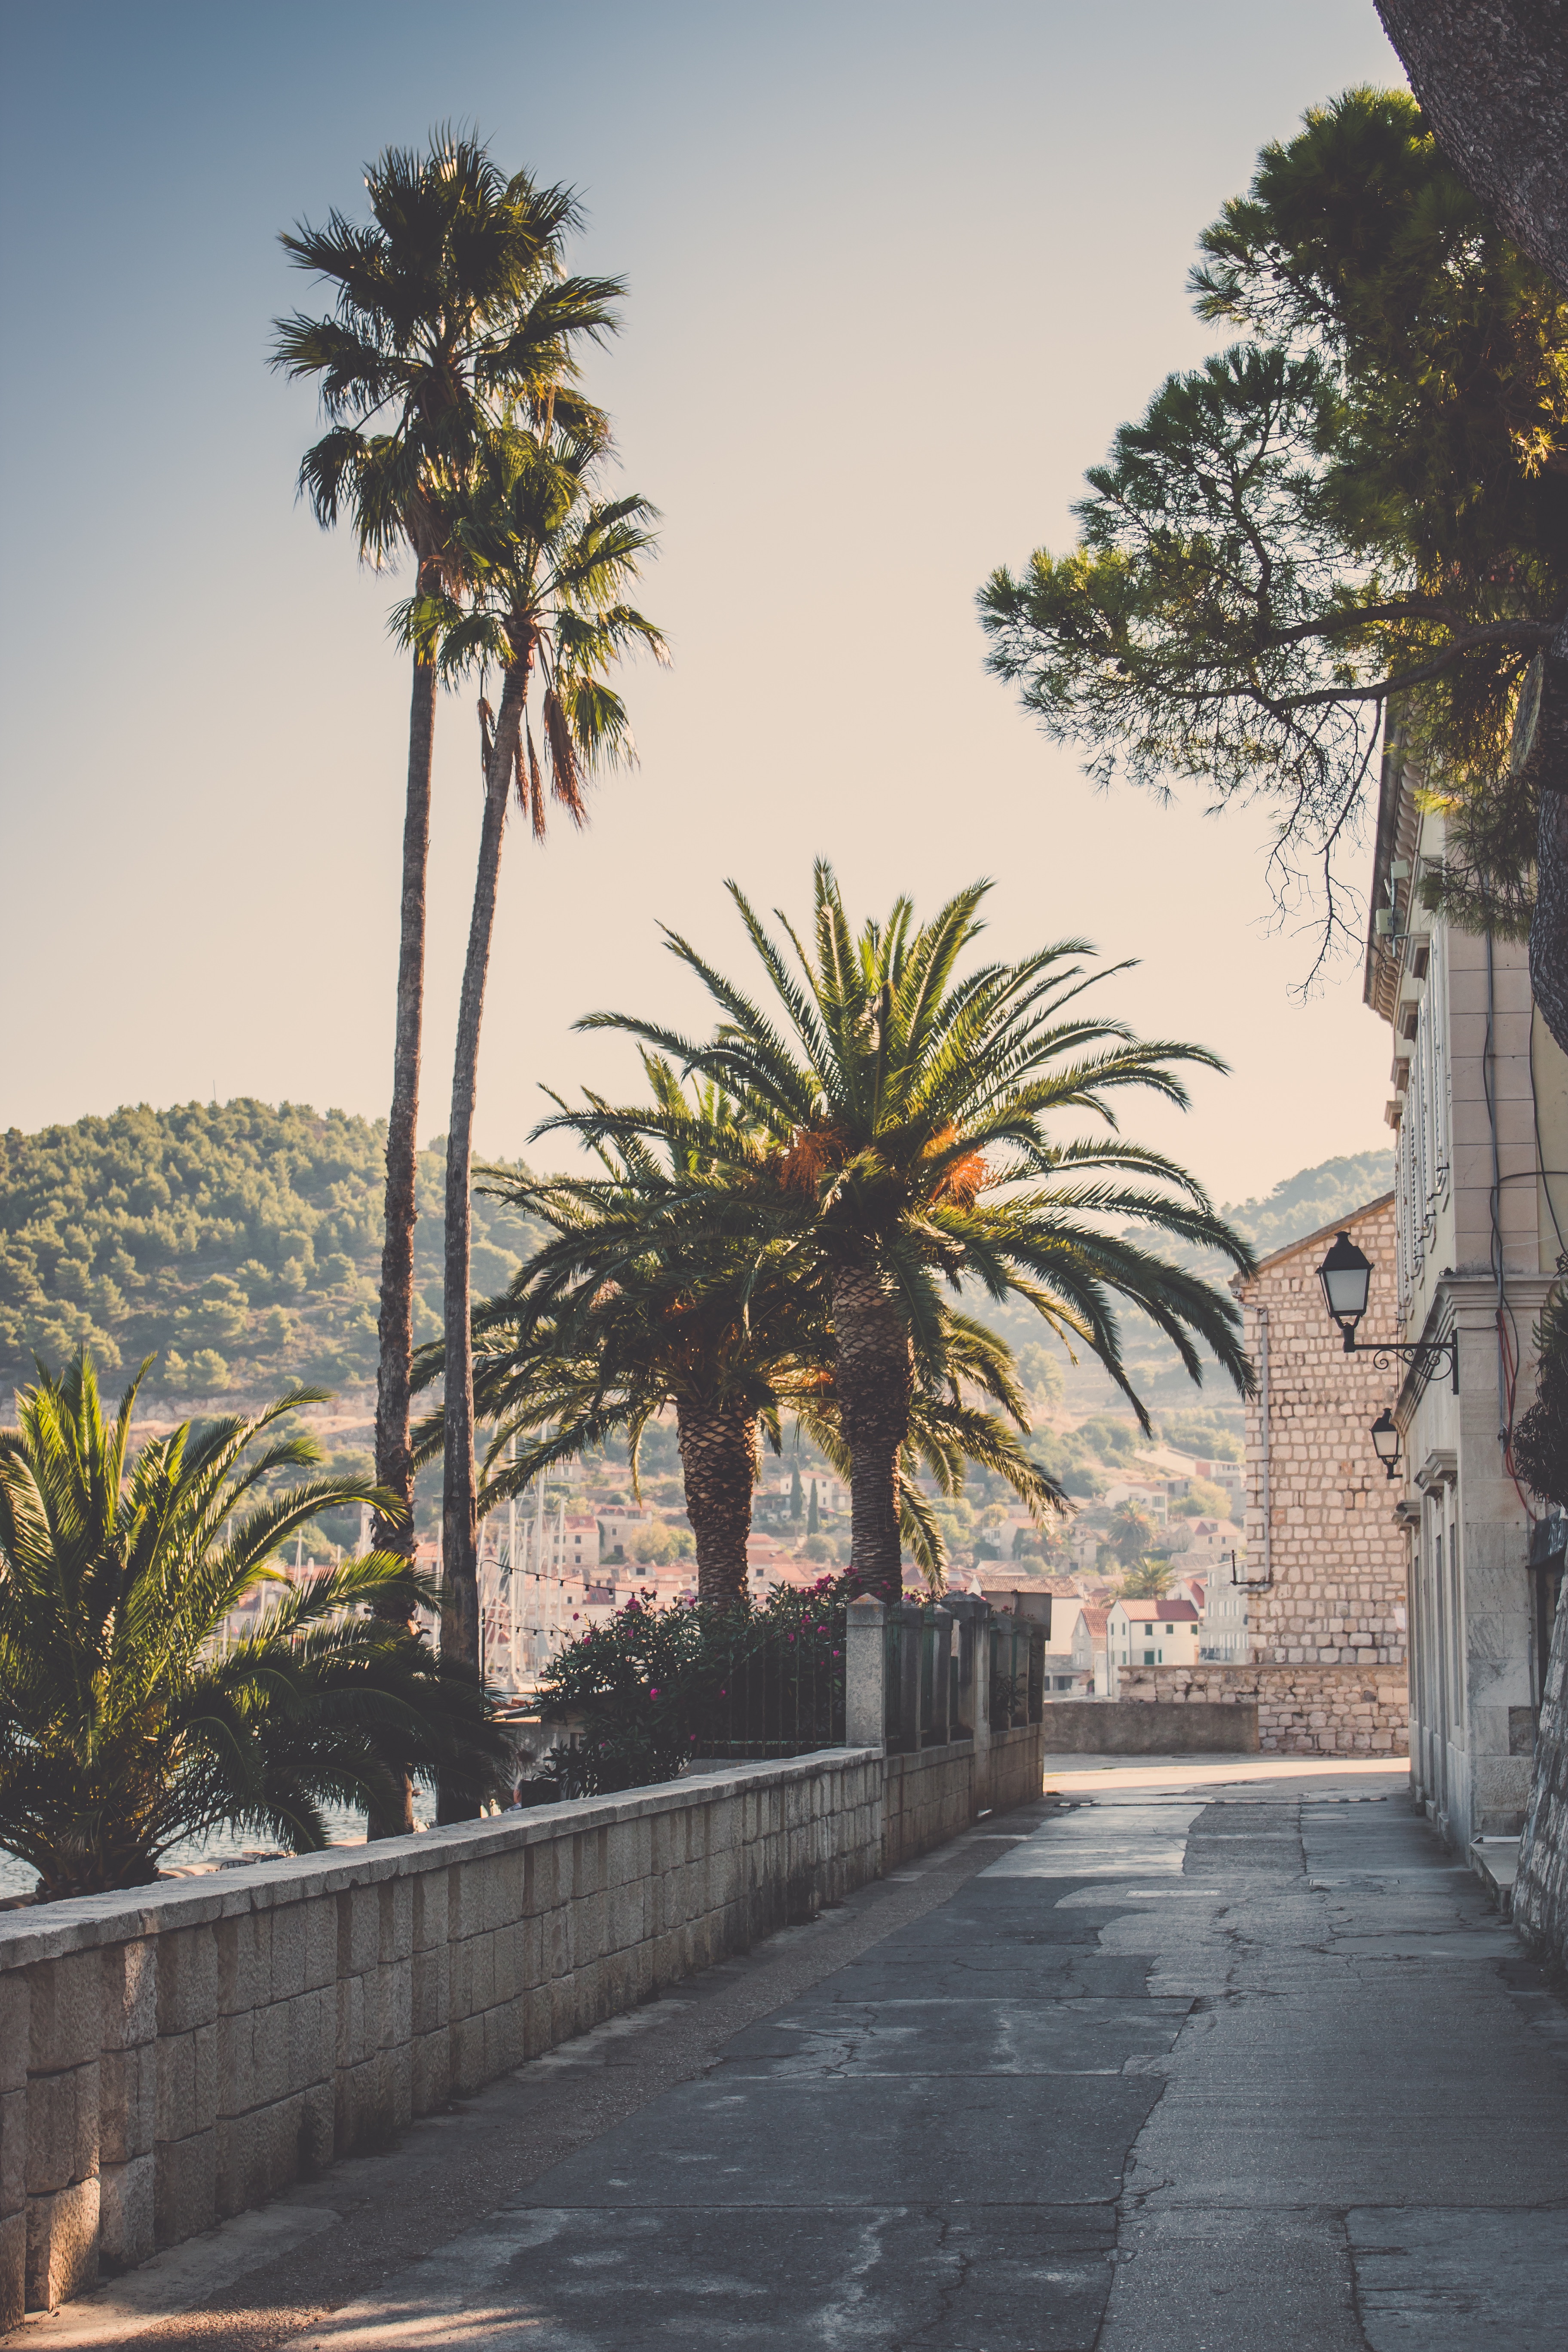
tree, plant, walkway, vacation, botany, estate, woody plant, arecales, palm family